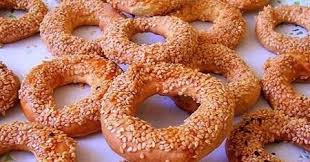
Yemek: simit